Medium essentialism

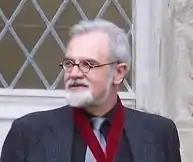
Noël Carroll, a prominent critic of medium essentialism in relation to film (pictured in 2005).

Medium essentialism has been criticised as heavily as it has been praised, with many considering the theory 'narrow'. Most critics of the idea reject the premise that every artform has a distinctive medium which necessarily determines its essence.